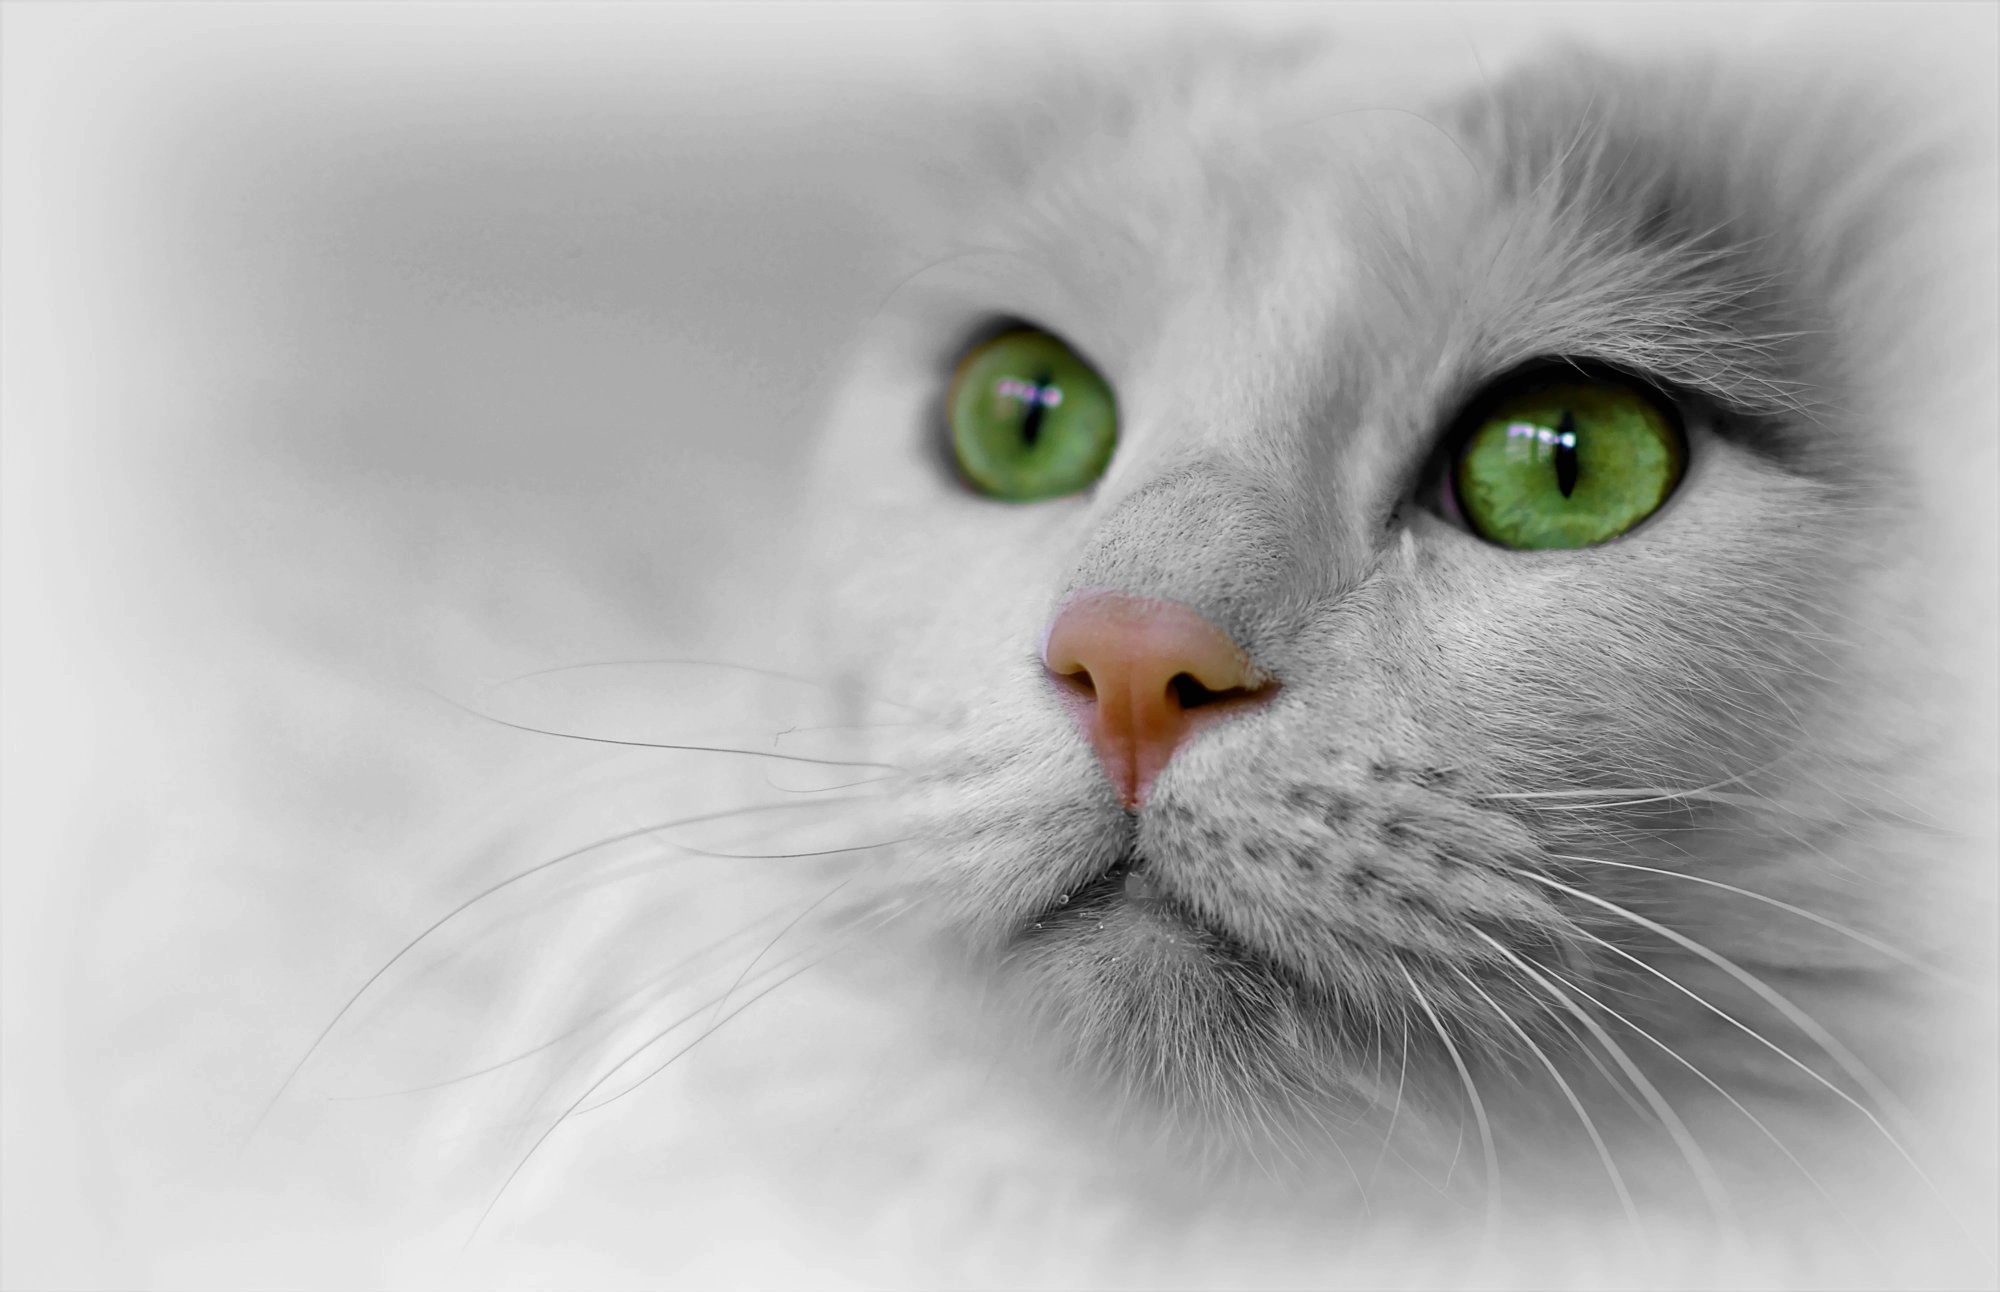
black and white, white, animal, pet, fur, portrait, green, cat, mammal, monochrome, close, close up, nose, eyes, whiskers, snout, eye, moustache, vertebrate, organ, animal world, domestic cat, wildlife photography, cat face, macro photography, cat's eyes, cat portrait, monochrome photography, small to medium sized cats, cat like mammal